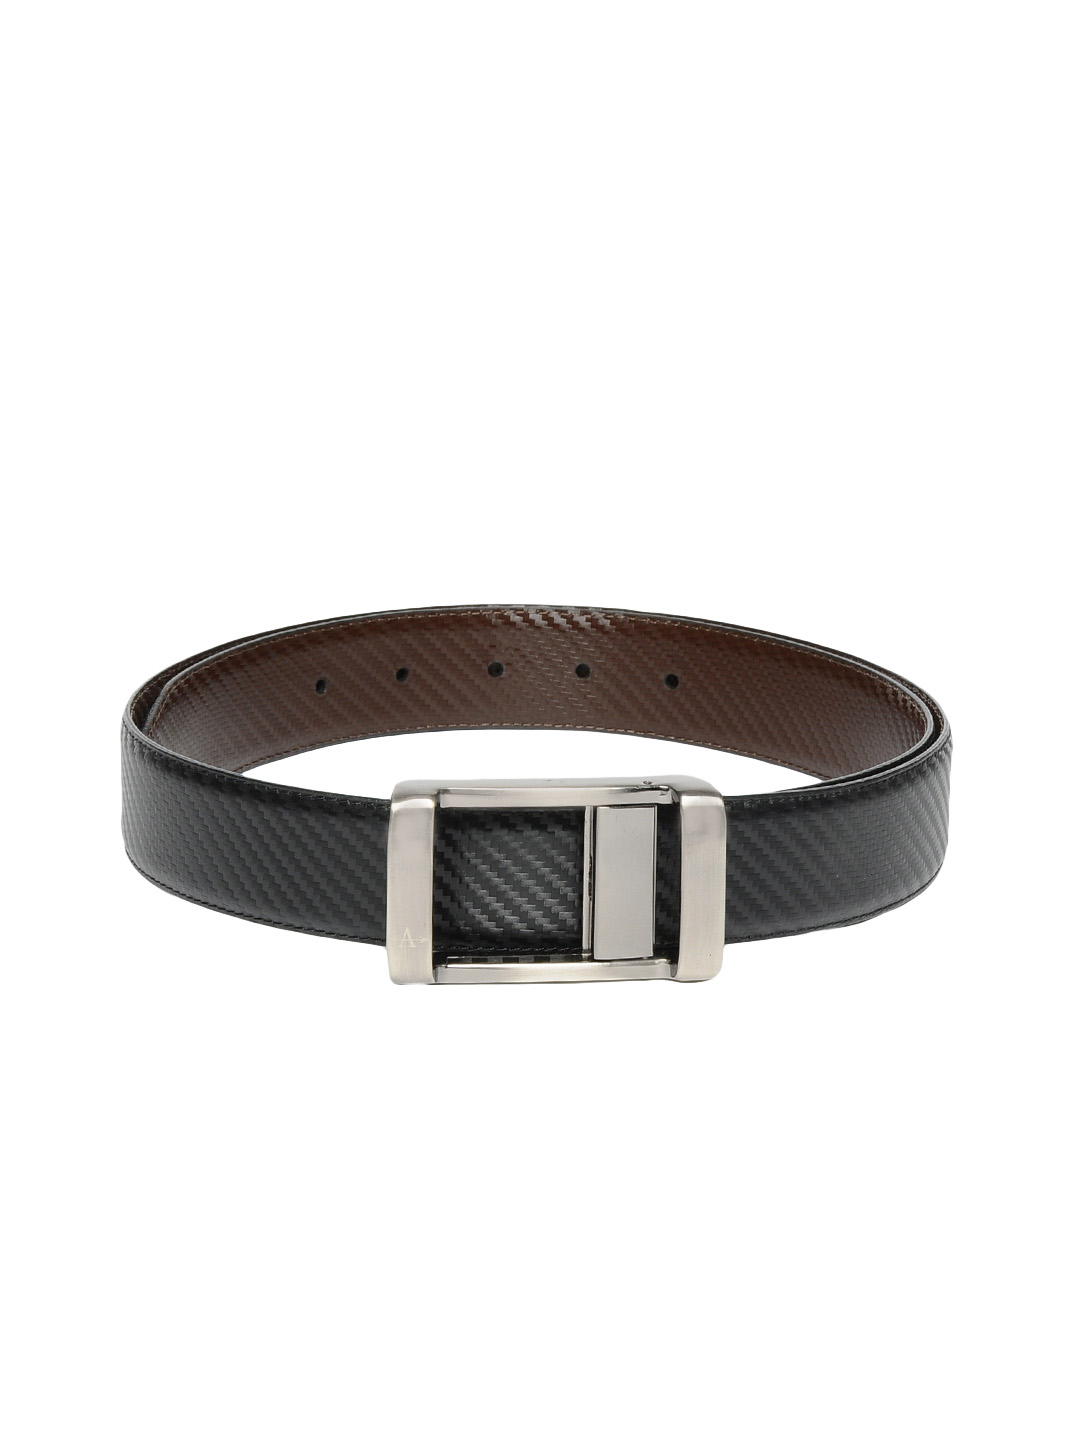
Arrow Men Black & Brown Reversible Belt
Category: Accessories / Belts / Belts
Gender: Men
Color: Brown
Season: Summer 2012
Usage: Formal